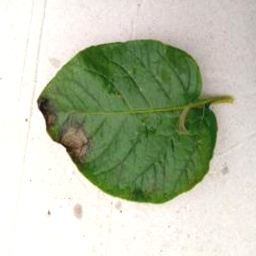
Etiqueta: Late Blight